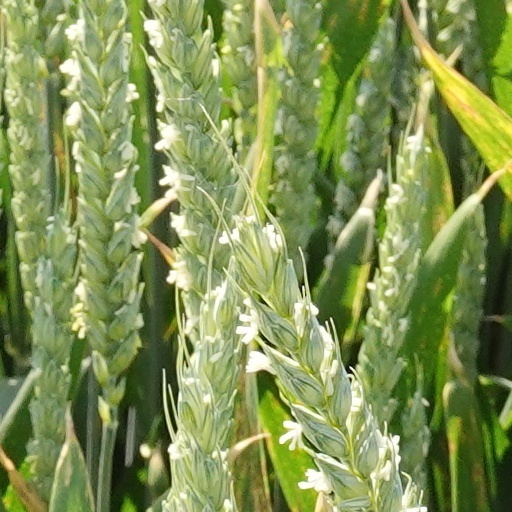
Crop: wheat